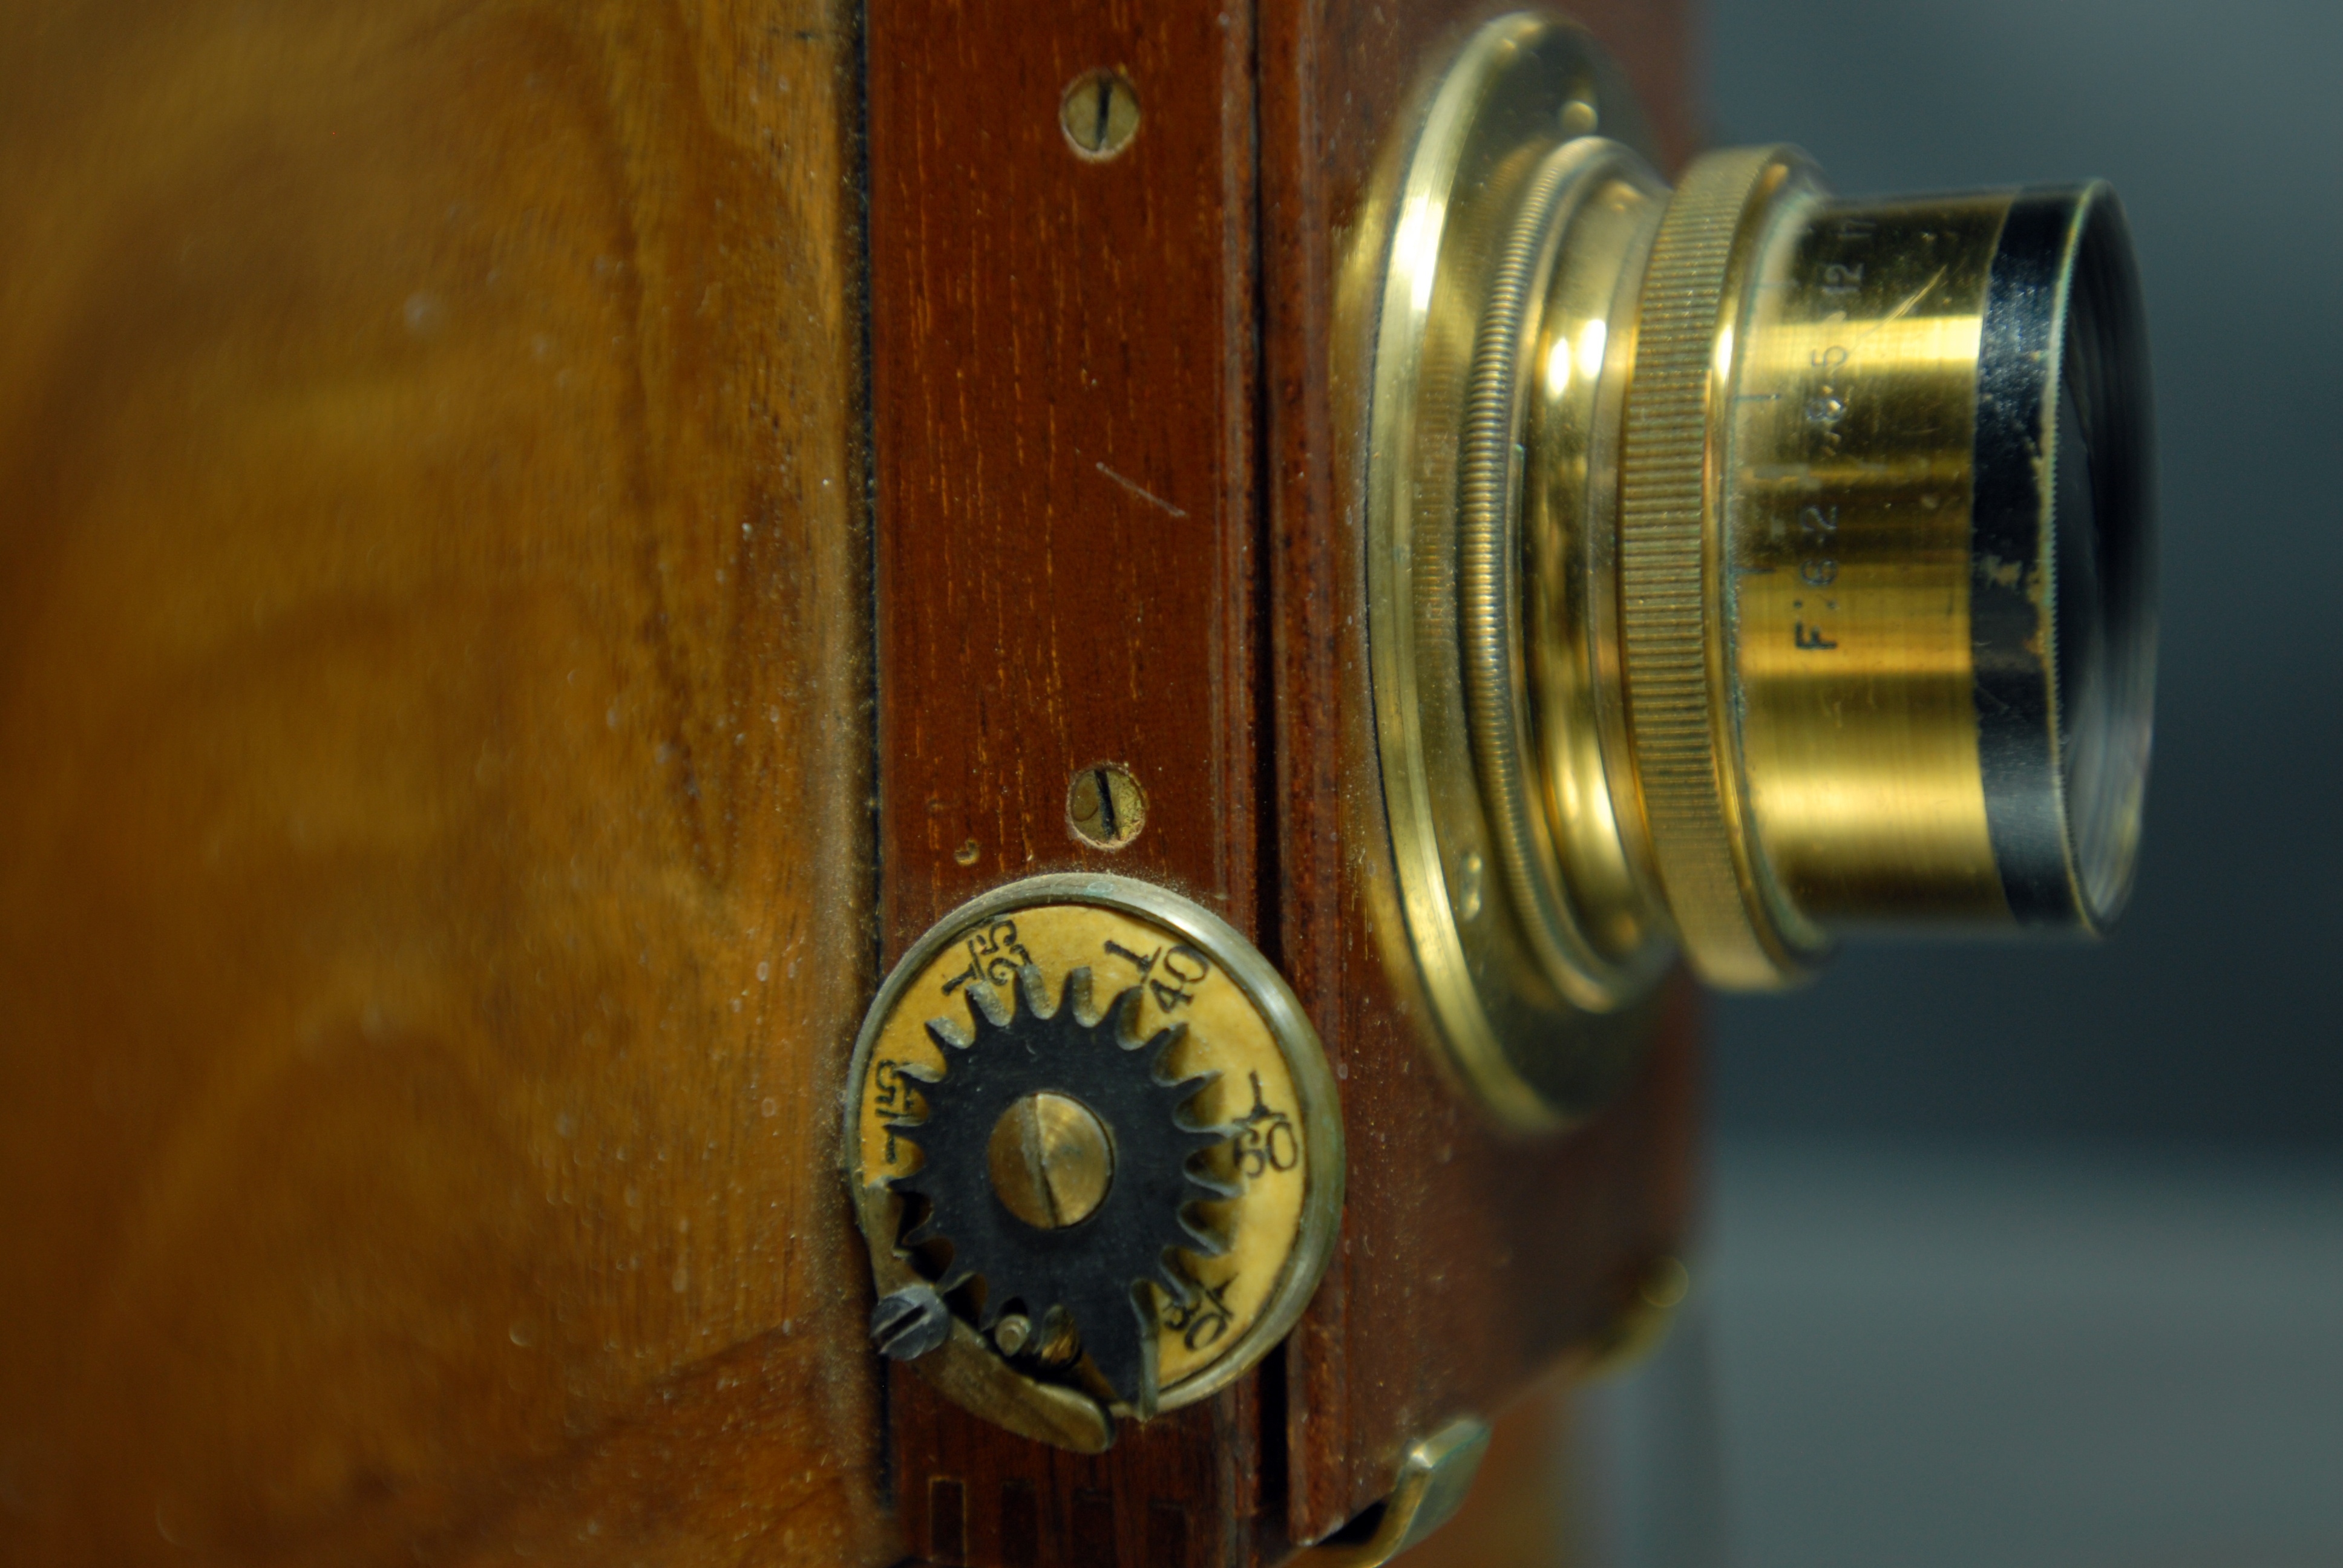
man made object